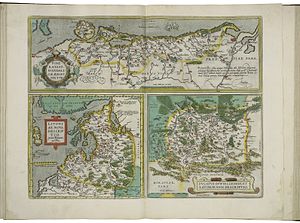
Hertugdømmet Oświęcim
Kort over Pomeranien, Livonien og Hertugdømmet Oświęcim (nederst t.h.)
Hertugdømmet Auschwitz, polsk: Księstwo Oświęcimskie, tjekkisk: Osvětimské knížectví, var et af mange schlesiske hertugdømmer beliggende i Øvre Schlesien i grænselandet mellem nutidens Polen, Tjekkiet og Slovakiet. Hertugdømmet blev oprettet i 1315, og det blev nedlagt i 1918. Hovedbyen var Oświęcim.